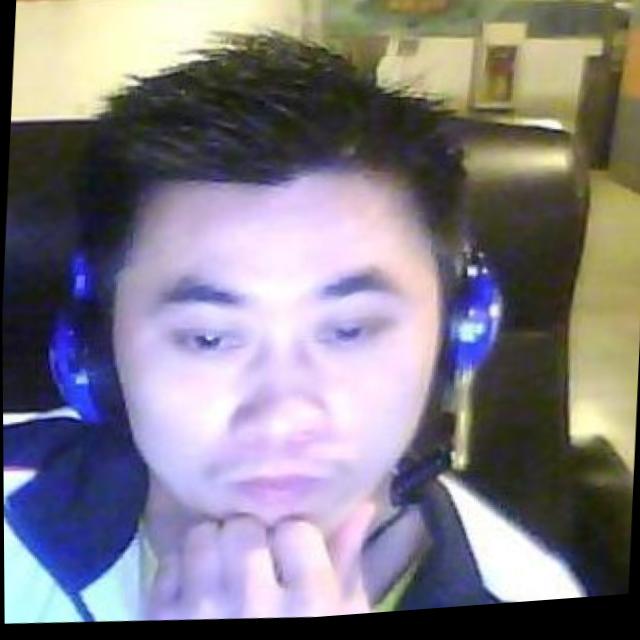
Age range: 21-44